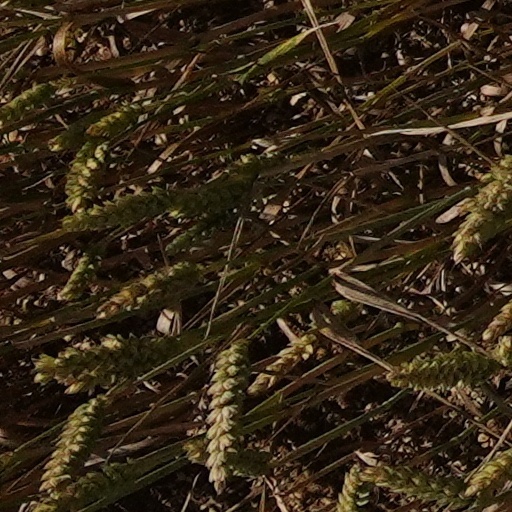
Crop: wheat